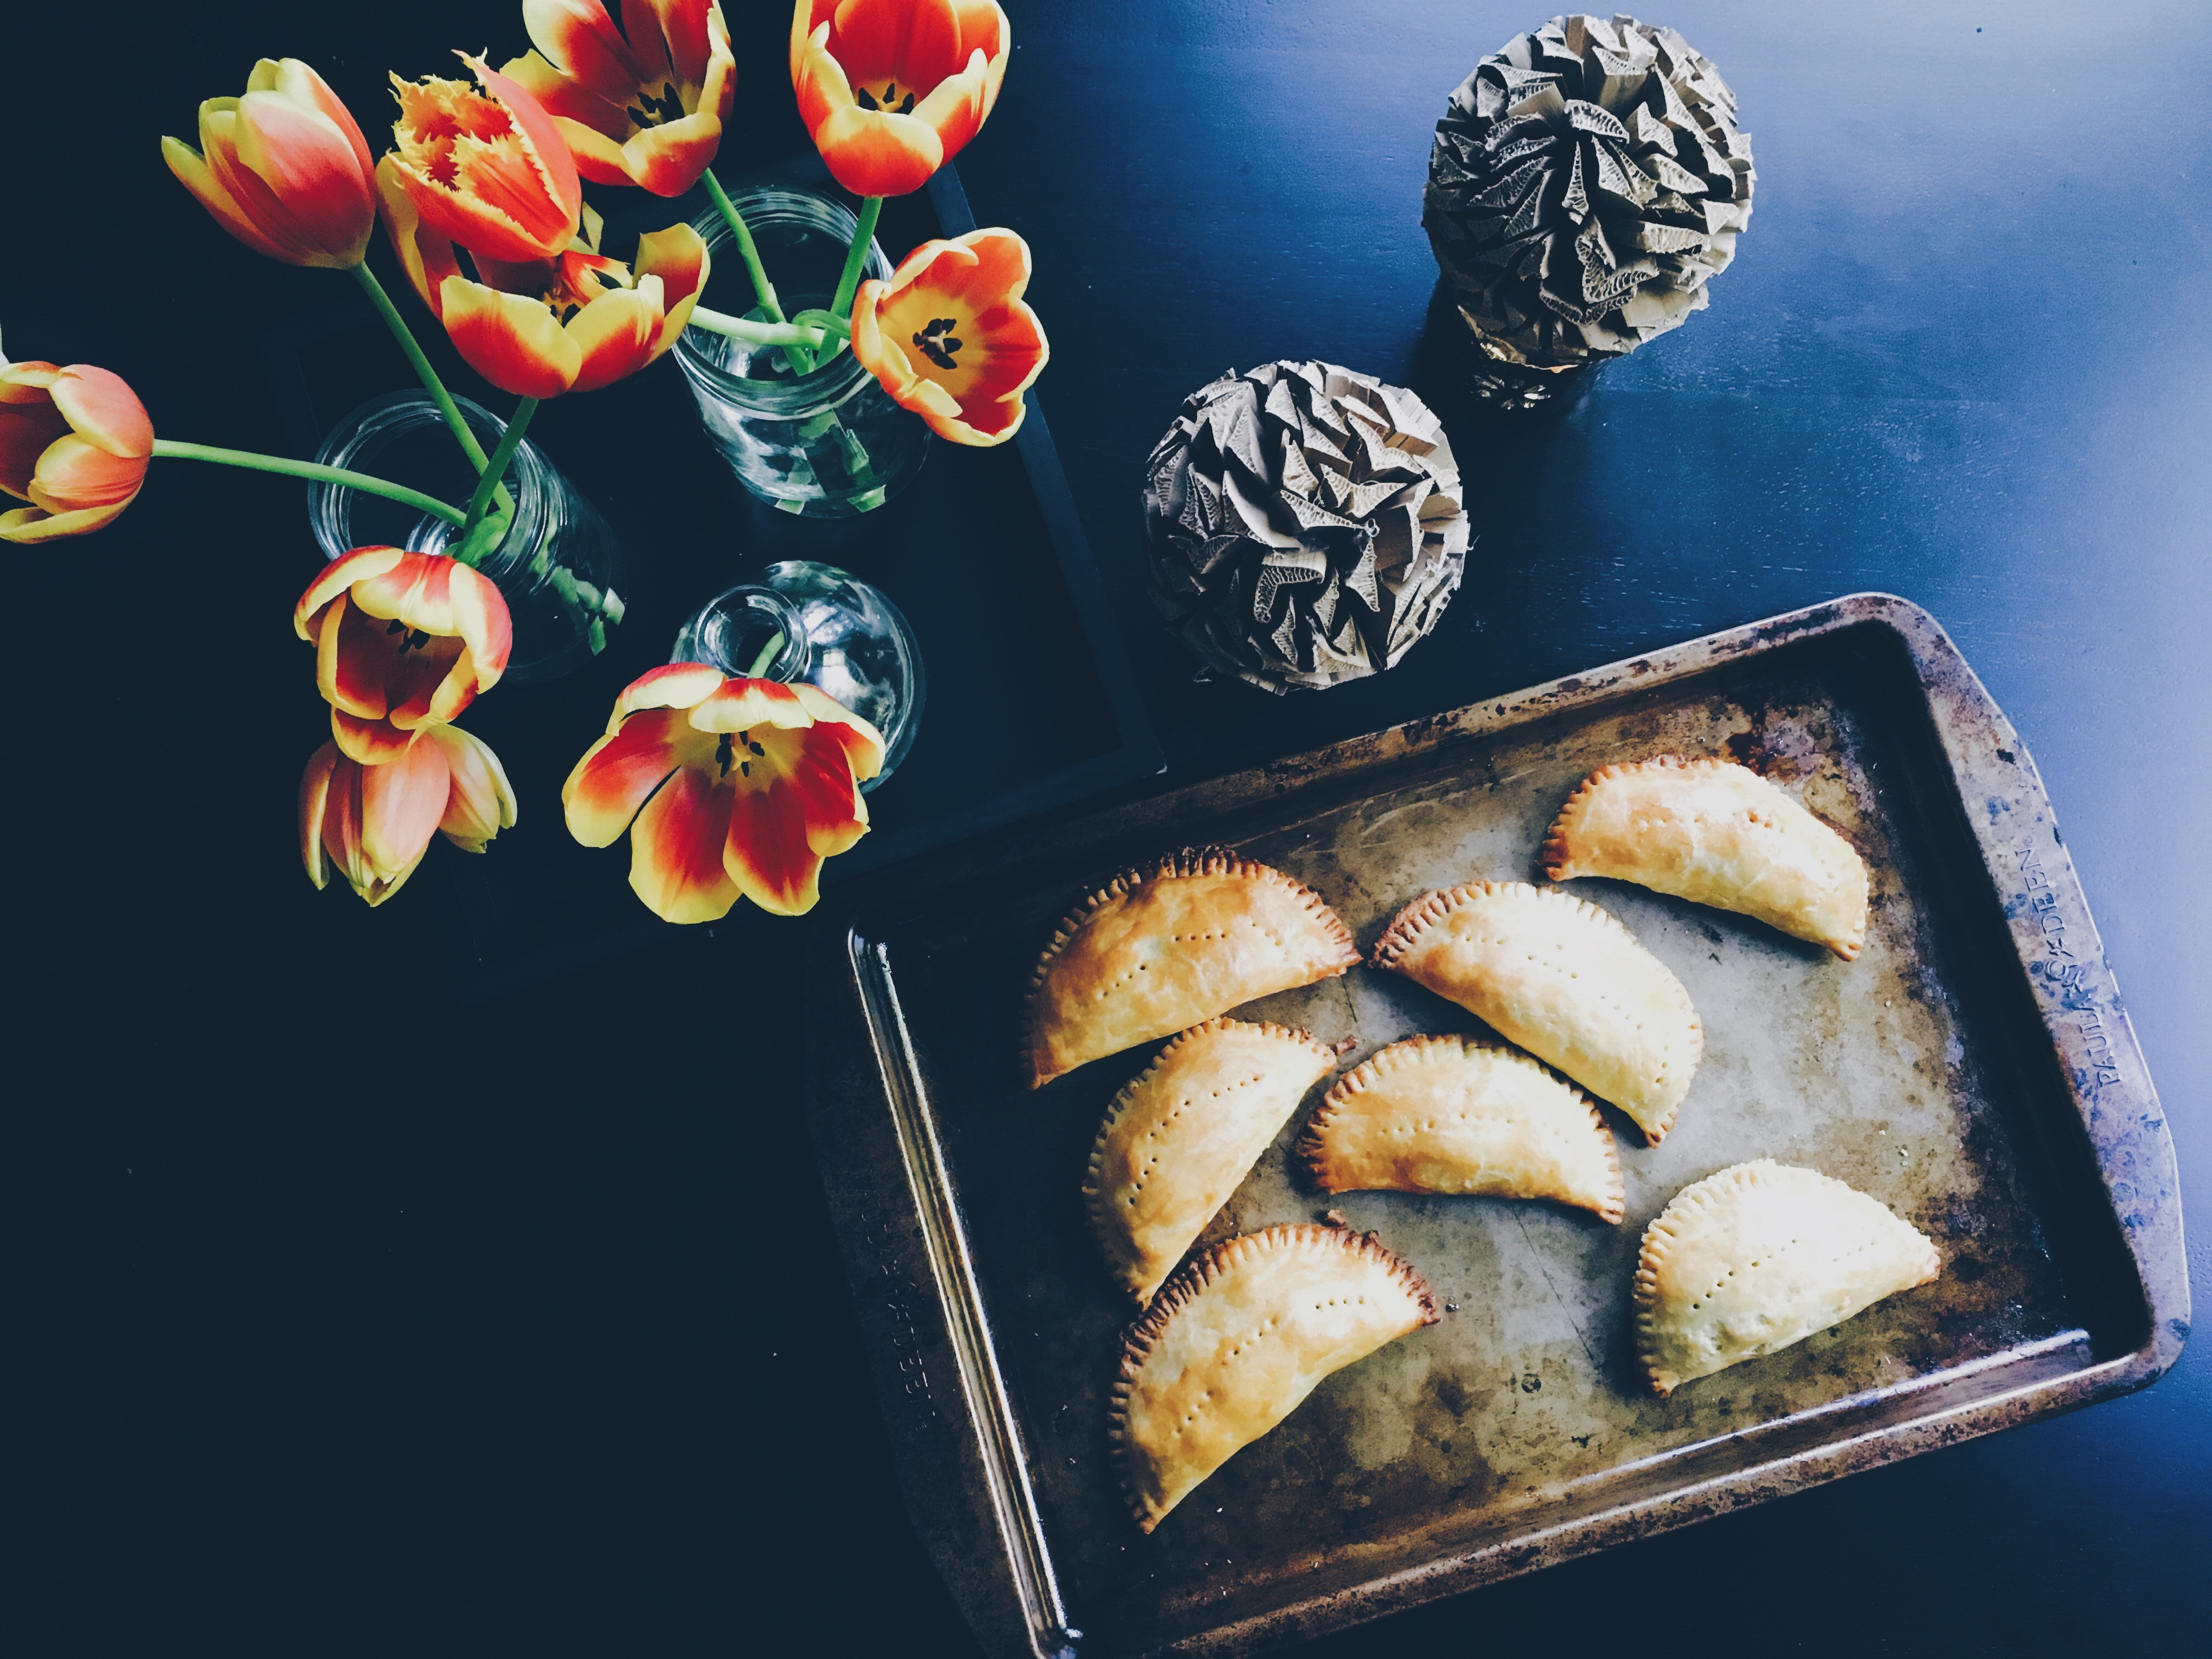
blossom, plant, flower, bloom, dish, meal, food, produce, flora, cuisine, tray, flowers, pastries, tulips, flowering plant, empanadas, land plant